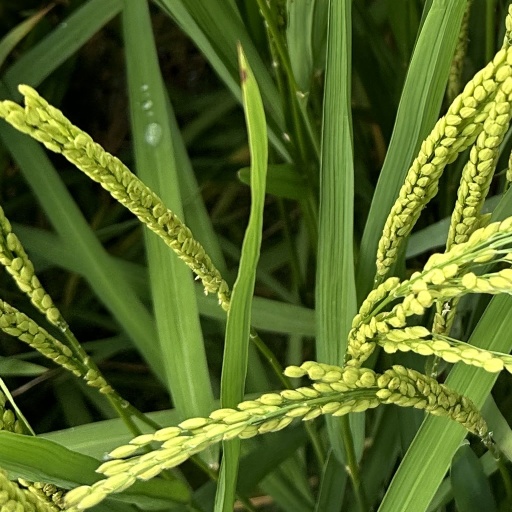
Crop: rice